Roger Sandberg

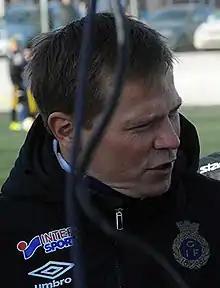

Roger Sandberg (born 12 June 1972) is a Swedish football manager and former player. He was most recently the manager for Gefle IF.